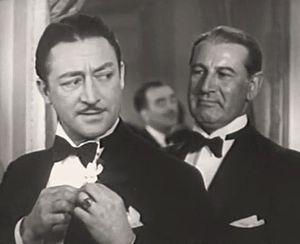
Theodore von Eltz est un acteur américain, né le 5 novembre 1893 à New Haven, mort le 6 octobre 1964 à Los Angeles — Quartier de Woodland Hills.